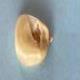
Maize quality: Bad